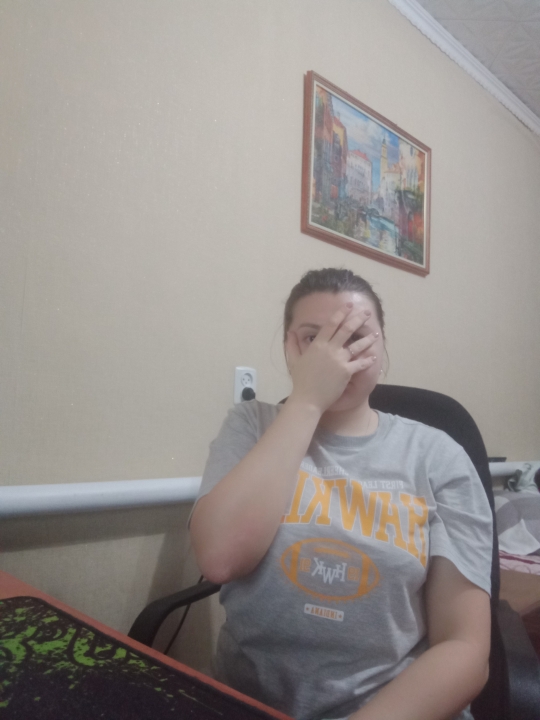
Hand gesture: no_gesture